Coon Rapids High School

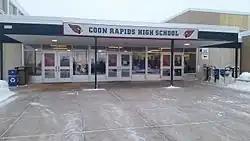
Front of school, 2015

Coon Rapids High School (CRHS) is a public high school in Coon Rapids, Minnesota, United States. It is part of the Anoka-Hennepin School District 11 and participates in the University of Minnesota's College in the Schools program.